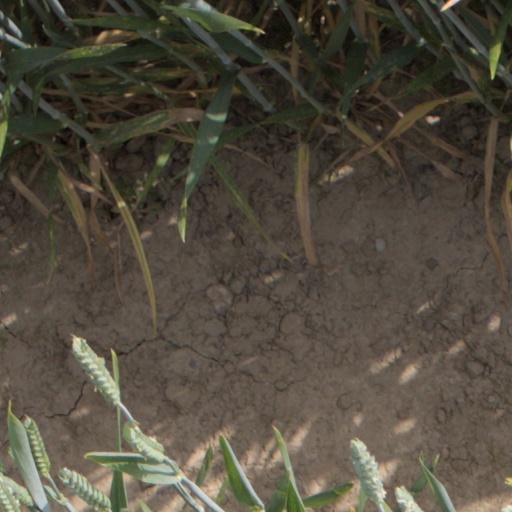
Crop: wheat